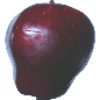
Label: red_delicious_apple